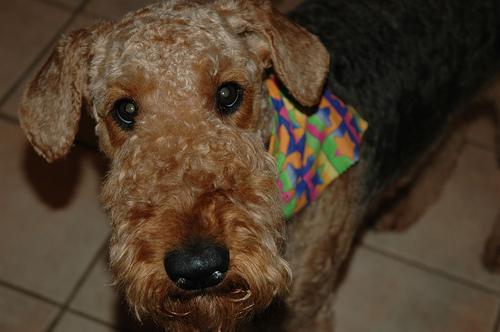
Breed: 200-n000008-Airedale